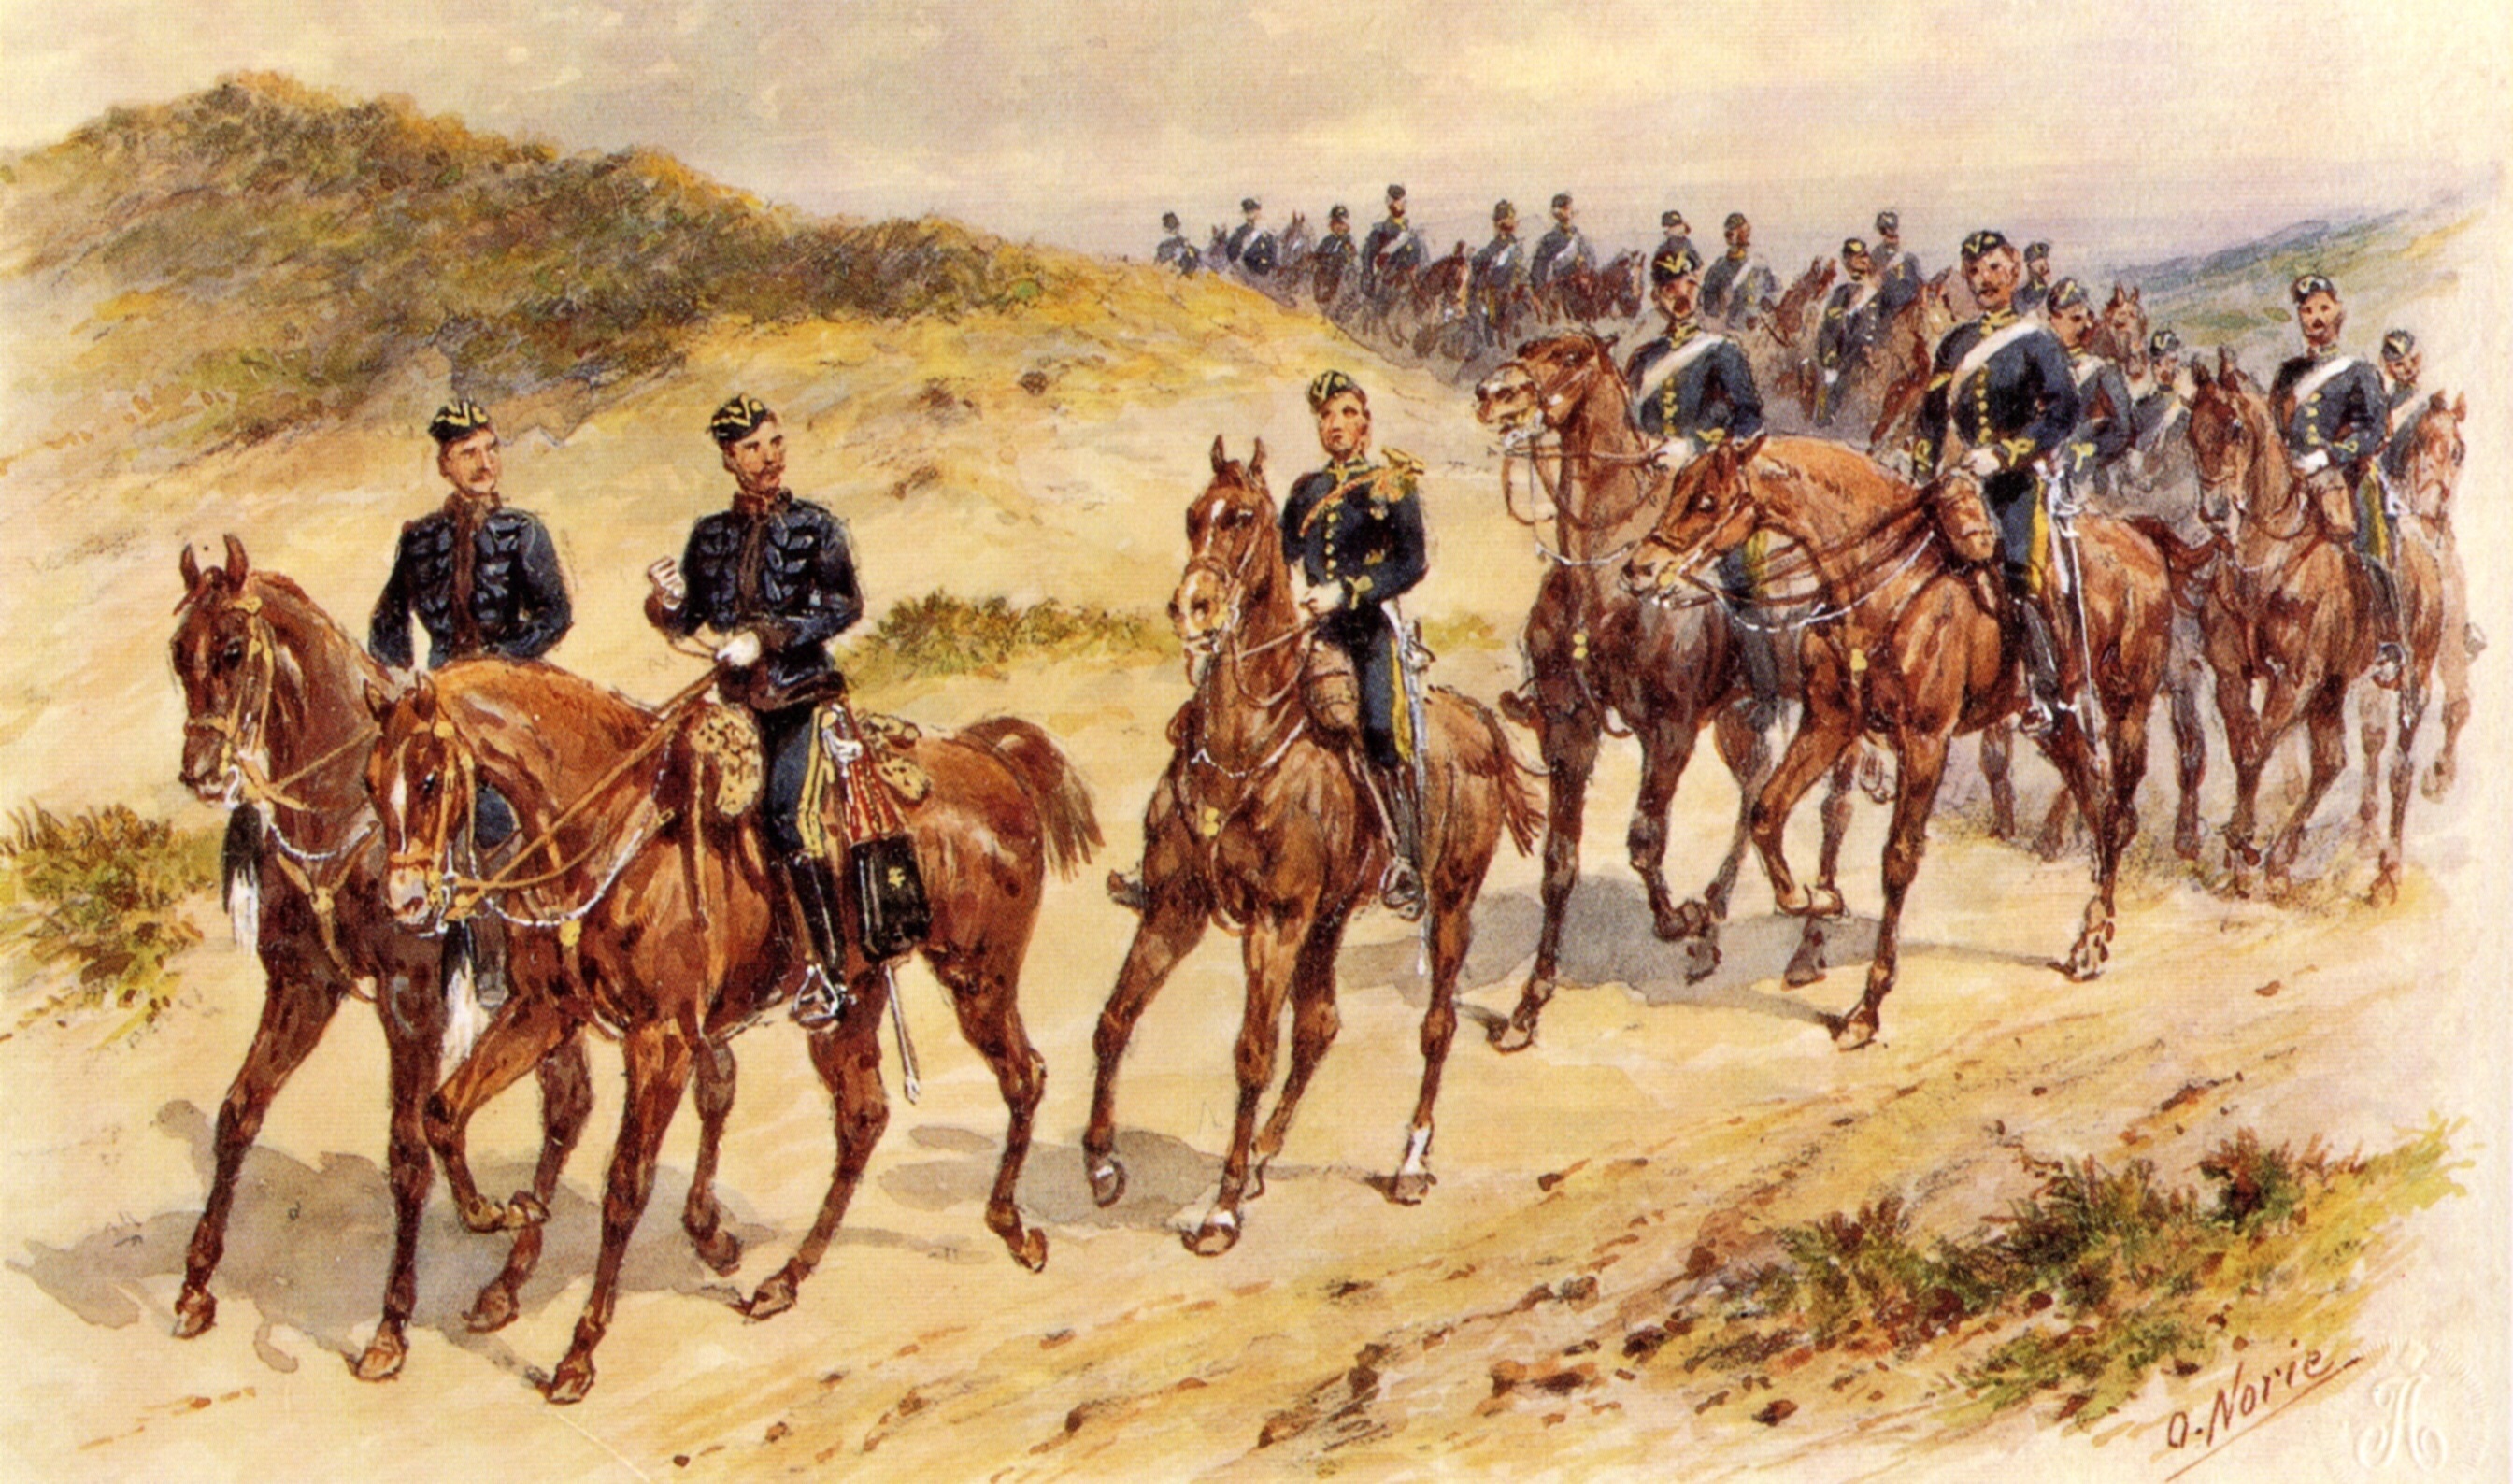
military, herd, painting, cavalry, pack animal, mustang horse